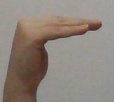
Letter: haa